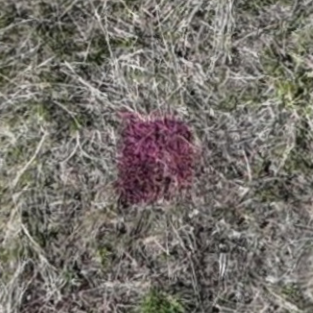
Month: may
Dye color: red
Dye concentration: high